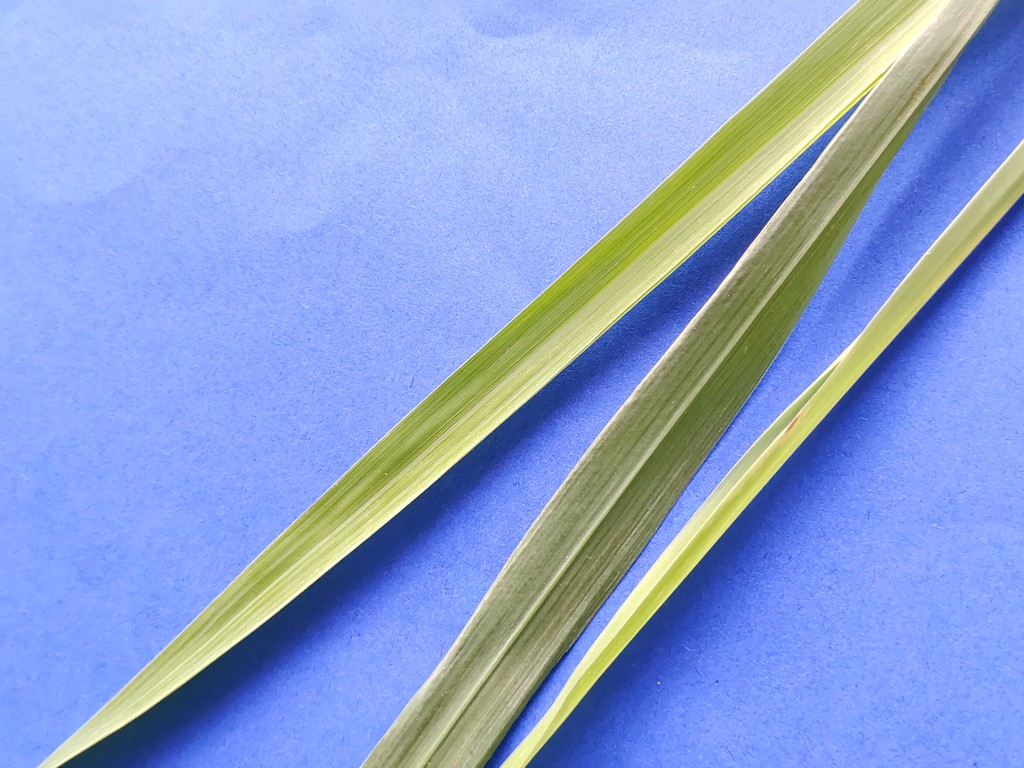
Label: Healthy